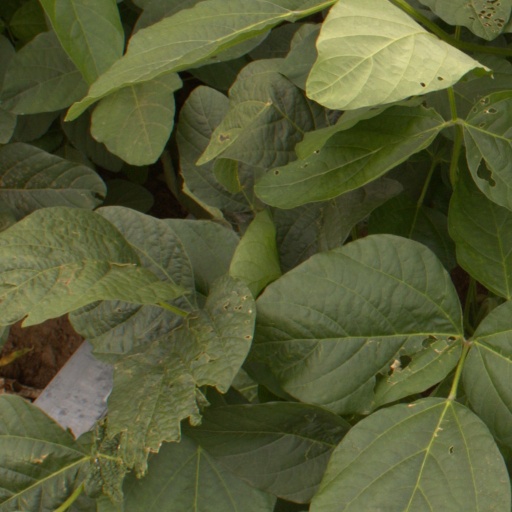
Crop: soybean